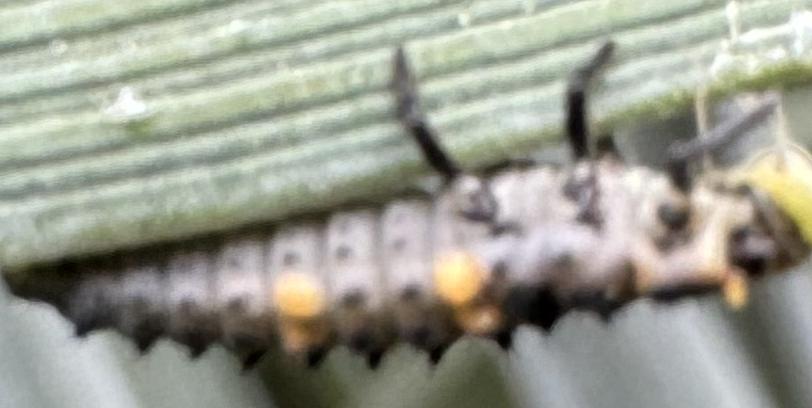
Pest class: predators